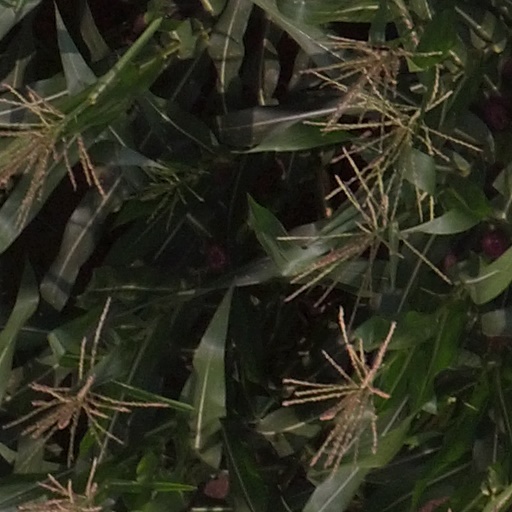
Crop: maize; corn